Wellsford

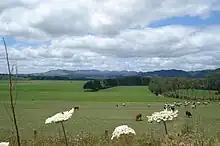
View of rural Wellsford farmland

Wellsford is close to a narrowing of the Northland Peninsula caused by an arm of the Kaipara Harbour on the west coast extending inland for from the body of the harbour, stretching to within of the east (Pacific Ocean) coast.